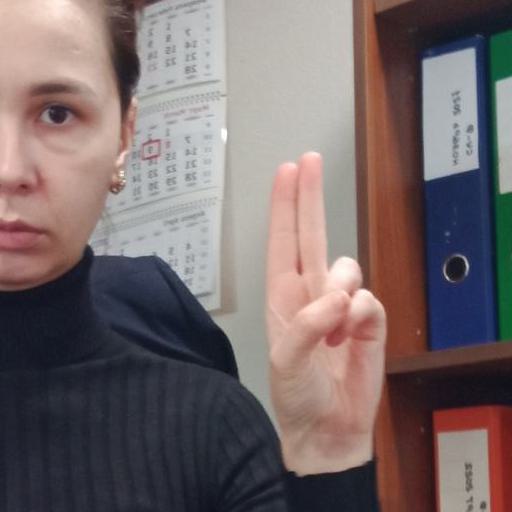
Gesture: two_up